Rajorshi Chakraborti

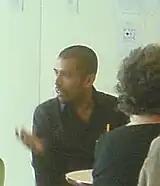
Rajorshi Chakraborti at the West Port Book Festival

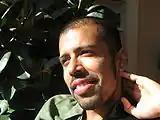
Rajorshi Chakraborti

Rajorshi Chakraborti is an Indian novelist and academic. He was born in 1977 in Kolkata, and grew up there and in Mumbai. He attended the Lester B. Pearson United World College in Victoria, B.C., Canada, the University of Hull where he was awarded the Philip Larkin Prize, and the University of Edinburgh where he completed his doctoral studies in African and Indian Literature. Chakraborti is the great-grandson of the Bengali writer Hemendrakumar Roy.